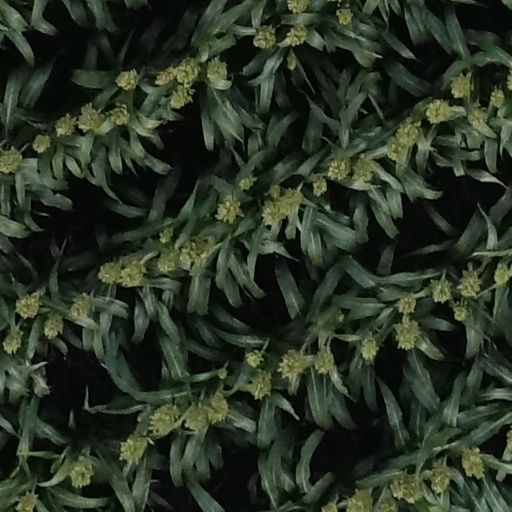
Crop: sorghum